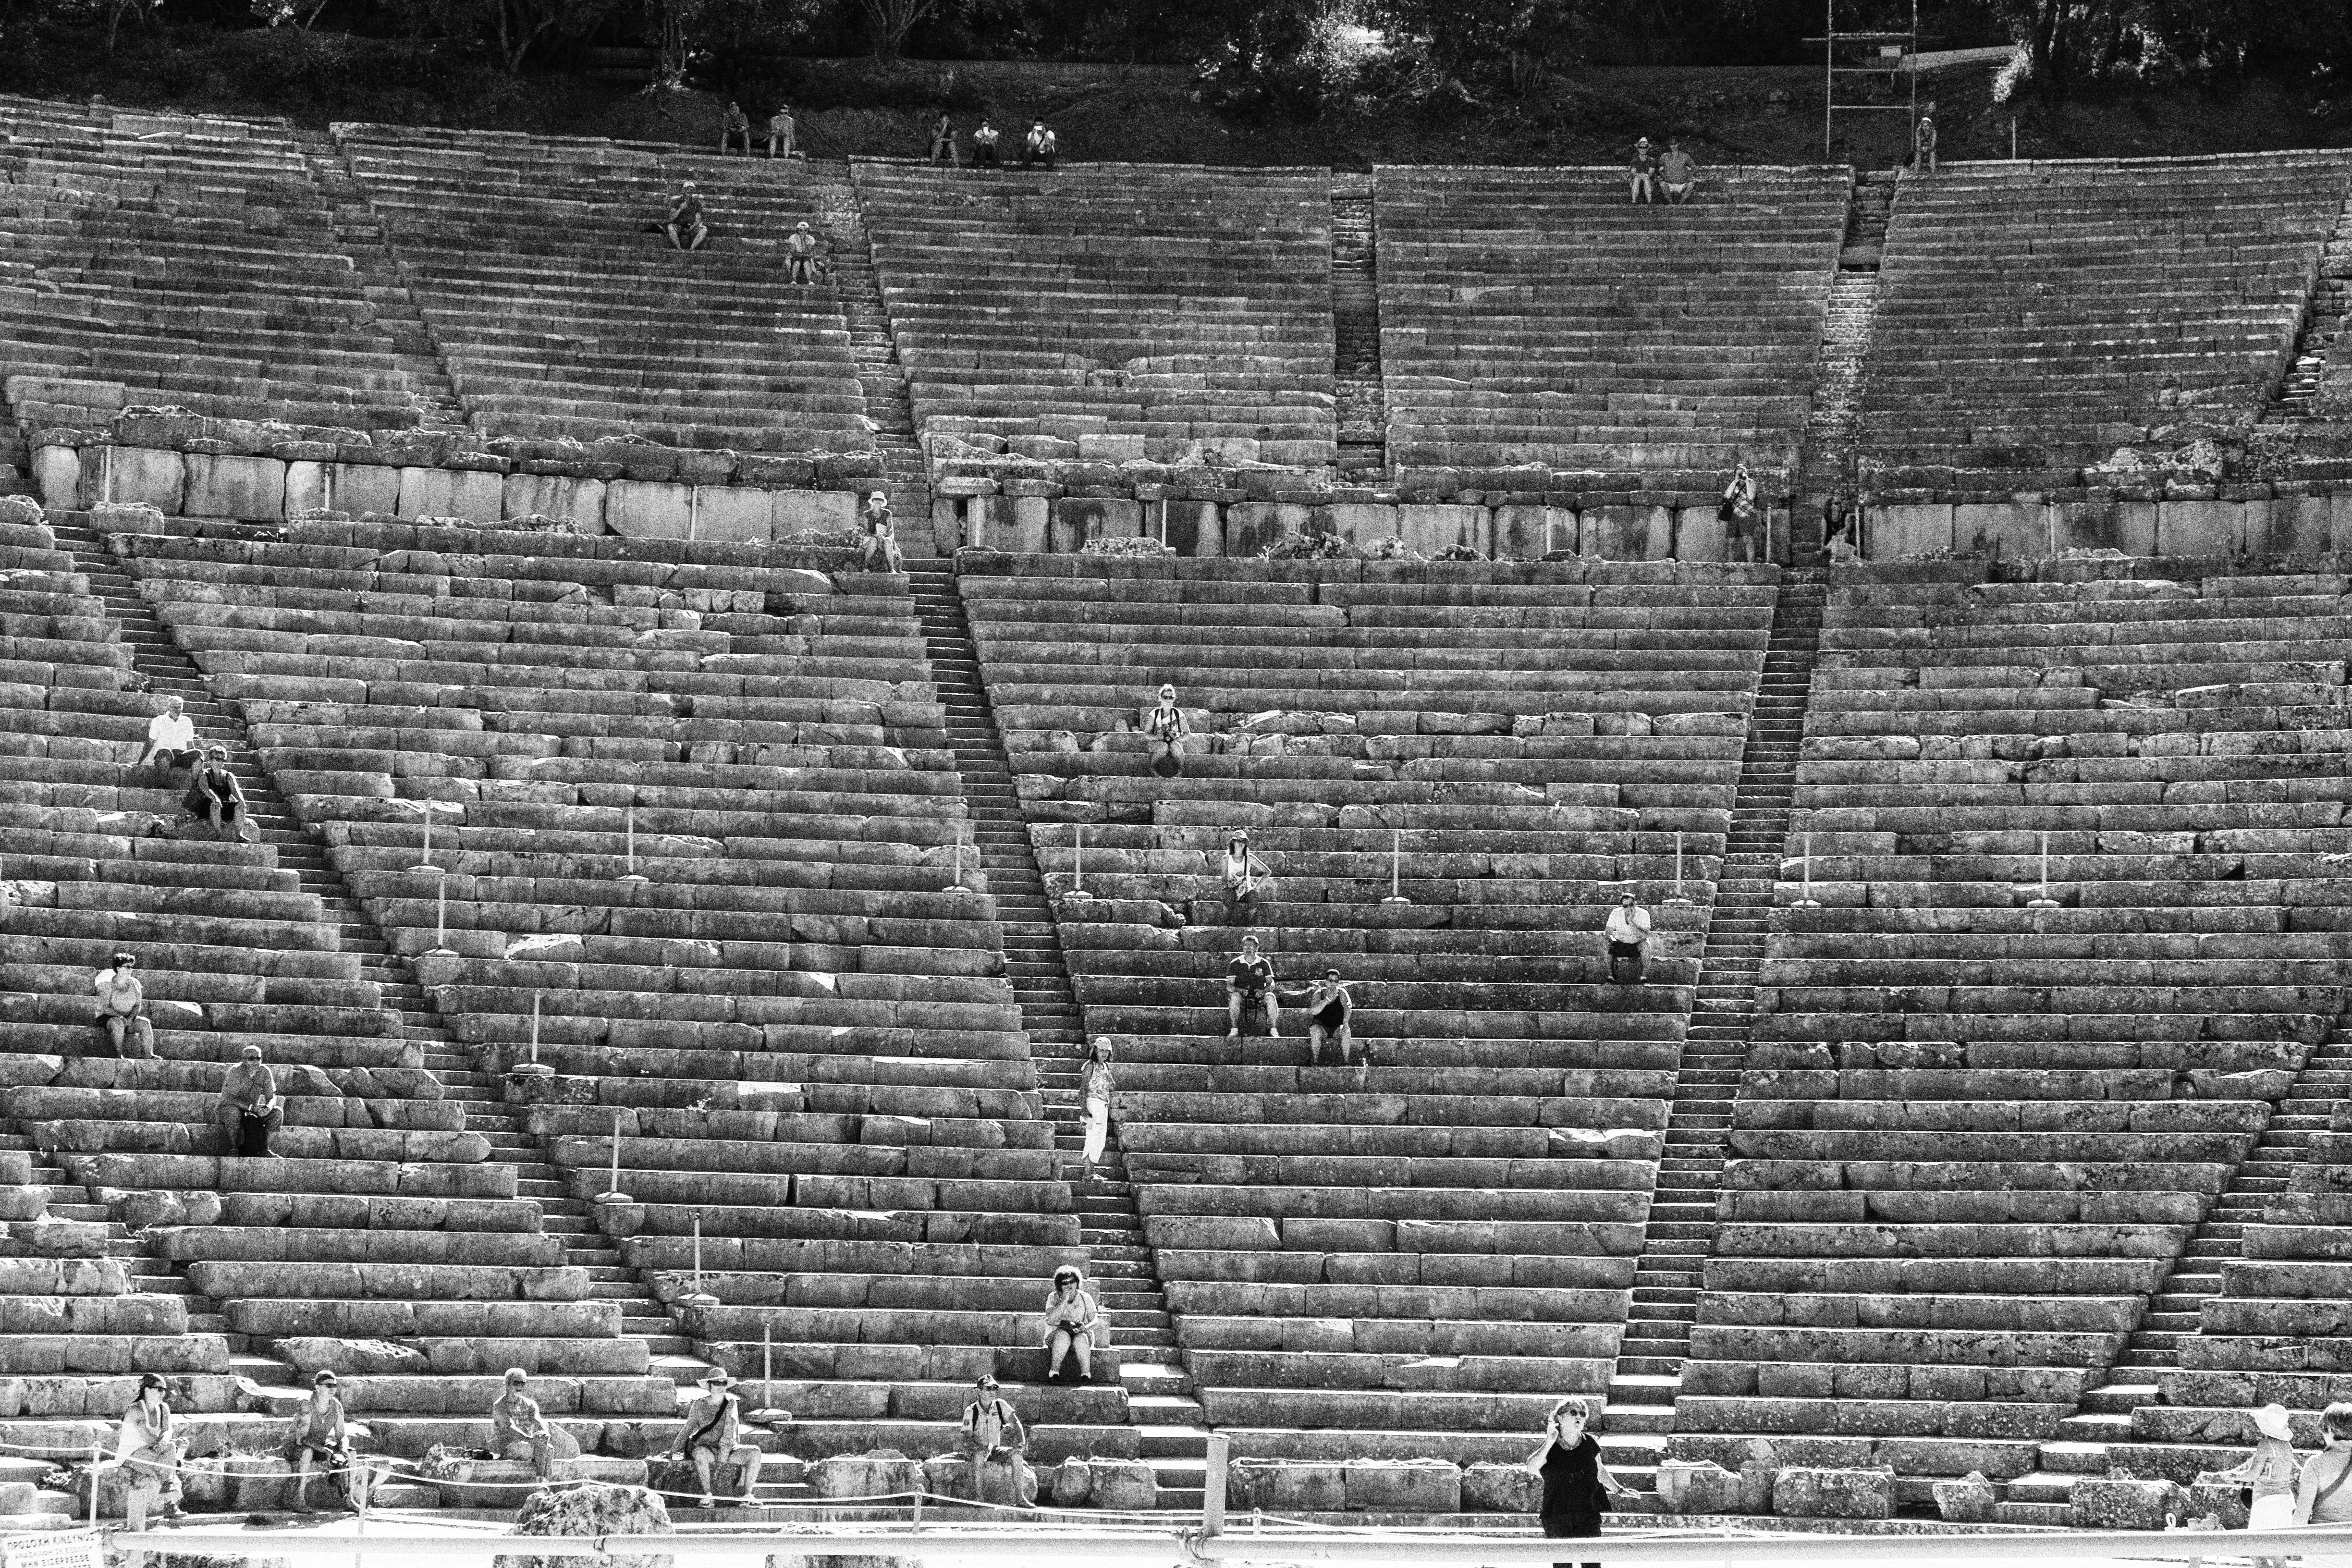
black and white, structure, wood, white, street, photography, urban, wall, travel, fujifilm, line, monochrome, brick, stadium, greece, fuji, shape, fujix, fujixe1, peloponnese, epidaurus, monochrome photography, ancient history